Los Angeles Kings

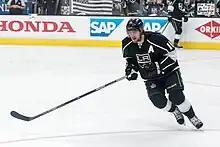
Anze Kopitar has been the team's captain since 2016.

In the Stanley Cup Final, the Kings faced the Eastern Conference-winning New York Rangers, who had defeated the Montreal Canadiens in six games in the conference finals. The Kings won the Stanley Cup in five games, culminating with an Alec Martinez goal in the second overtime of game 5 at Staples Center. The championship run had a record-tying 26 playoff games (the 1986–87 Philadelphia Flyers and 2003–04 Calgary Flames being the others), with the Kings facing elimination a record seven times. With their game 7 victory in the conference finals and wins in the first two games of the Cup Final, they became the first team to win three consecutive playoff games after trailing by more than one goal in each game. Justin Williams, who scored twice in the Cup Final and had points in all three game 7s throughout the playoffs, won the Conn Smythe Trophy as playoff MVP.